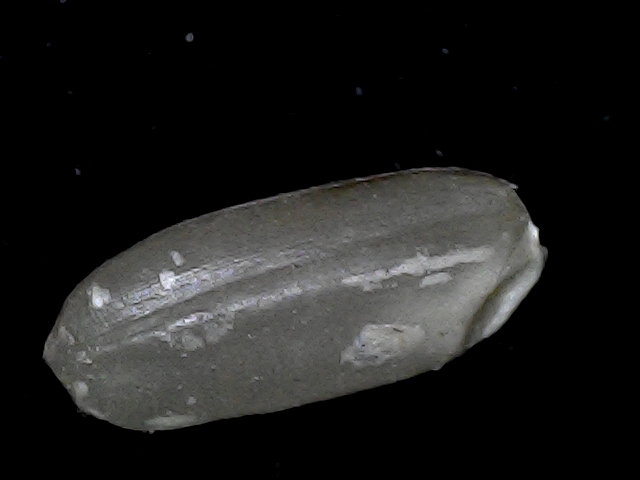
Rice variety: BD52